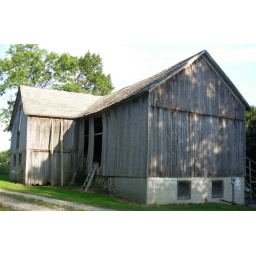
A different barn that is still standing! Hay upstairs, cows were once down below